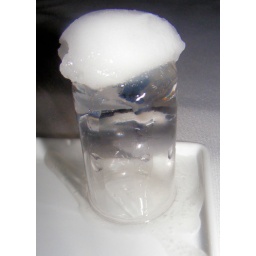
Pre-Dessert: Rose water sorbet. The clear liquid under the glass is Hendrick's gin gelee